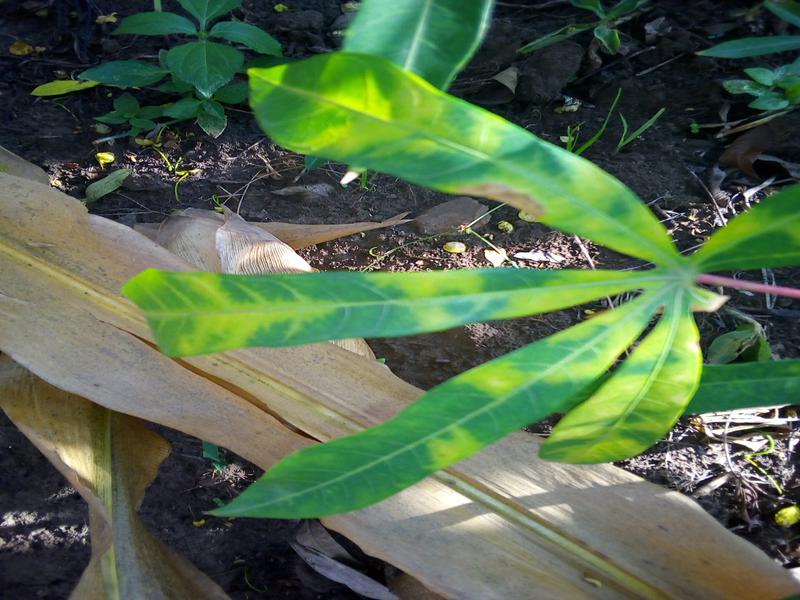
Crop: cassava
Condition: brown_streak_disease